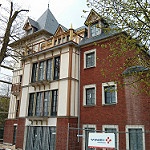
Label: buildings